Norway at the FIS Alpine World Ski Championships 2021

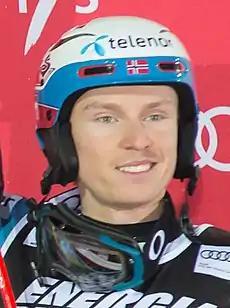
Henrik Kristoffersen a bronze medal at Cortina 2021.

Norway competed at the FIS Alpine World Ski Championships 2021 in Cortina d'Ampezzo, Norway, from 8 to 21 February 2021.